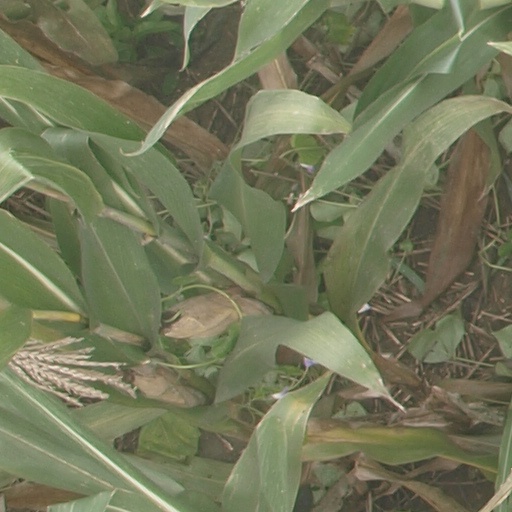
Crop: maize; corn